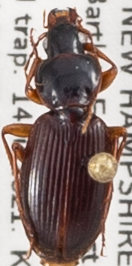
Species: Synuchus impunctatus
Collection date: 2021-07-14
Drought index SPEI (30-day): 0.47
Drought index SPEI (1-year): -1.13
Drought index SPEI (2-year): -0.8